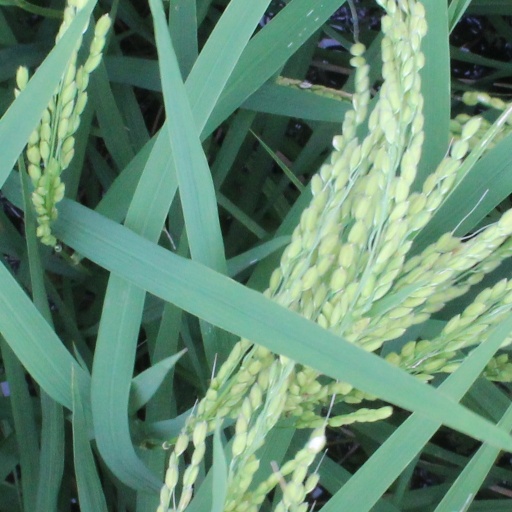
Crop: rice